Amaterasu

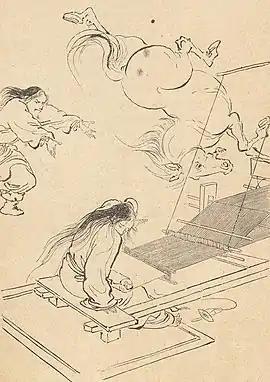
Susanoo throwing the heavenly horse into Amaterasu's loom

Susanoo, declaring that he had won the trial as he had produced deities of the required gender, then "raged with victory" and proceeded to wreak havoc by destroying his sister's rice fields and defecating in her palace. While Amaterasu tolerated Susanoo's behavior at first, his "misdeeds did not cease, but became even more flagrant" until one day, he bore a hole in the rooftop of Amaterasu's weaving hall and hurled the "heavenly piebald horse", which he had flayed alive, into it. One of Amaterasu's weaving maidens was alarmed and struck her genitals against a weaving shuttle, killing her. In response, a furious Amaterasu shut herself inside the Ame-no-Iwayato (also known as Ama-no-Iwato), plunging heaven and earth into total darkness.